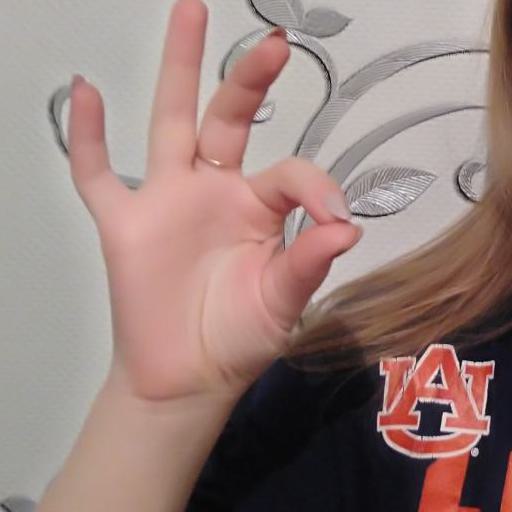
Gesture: ok